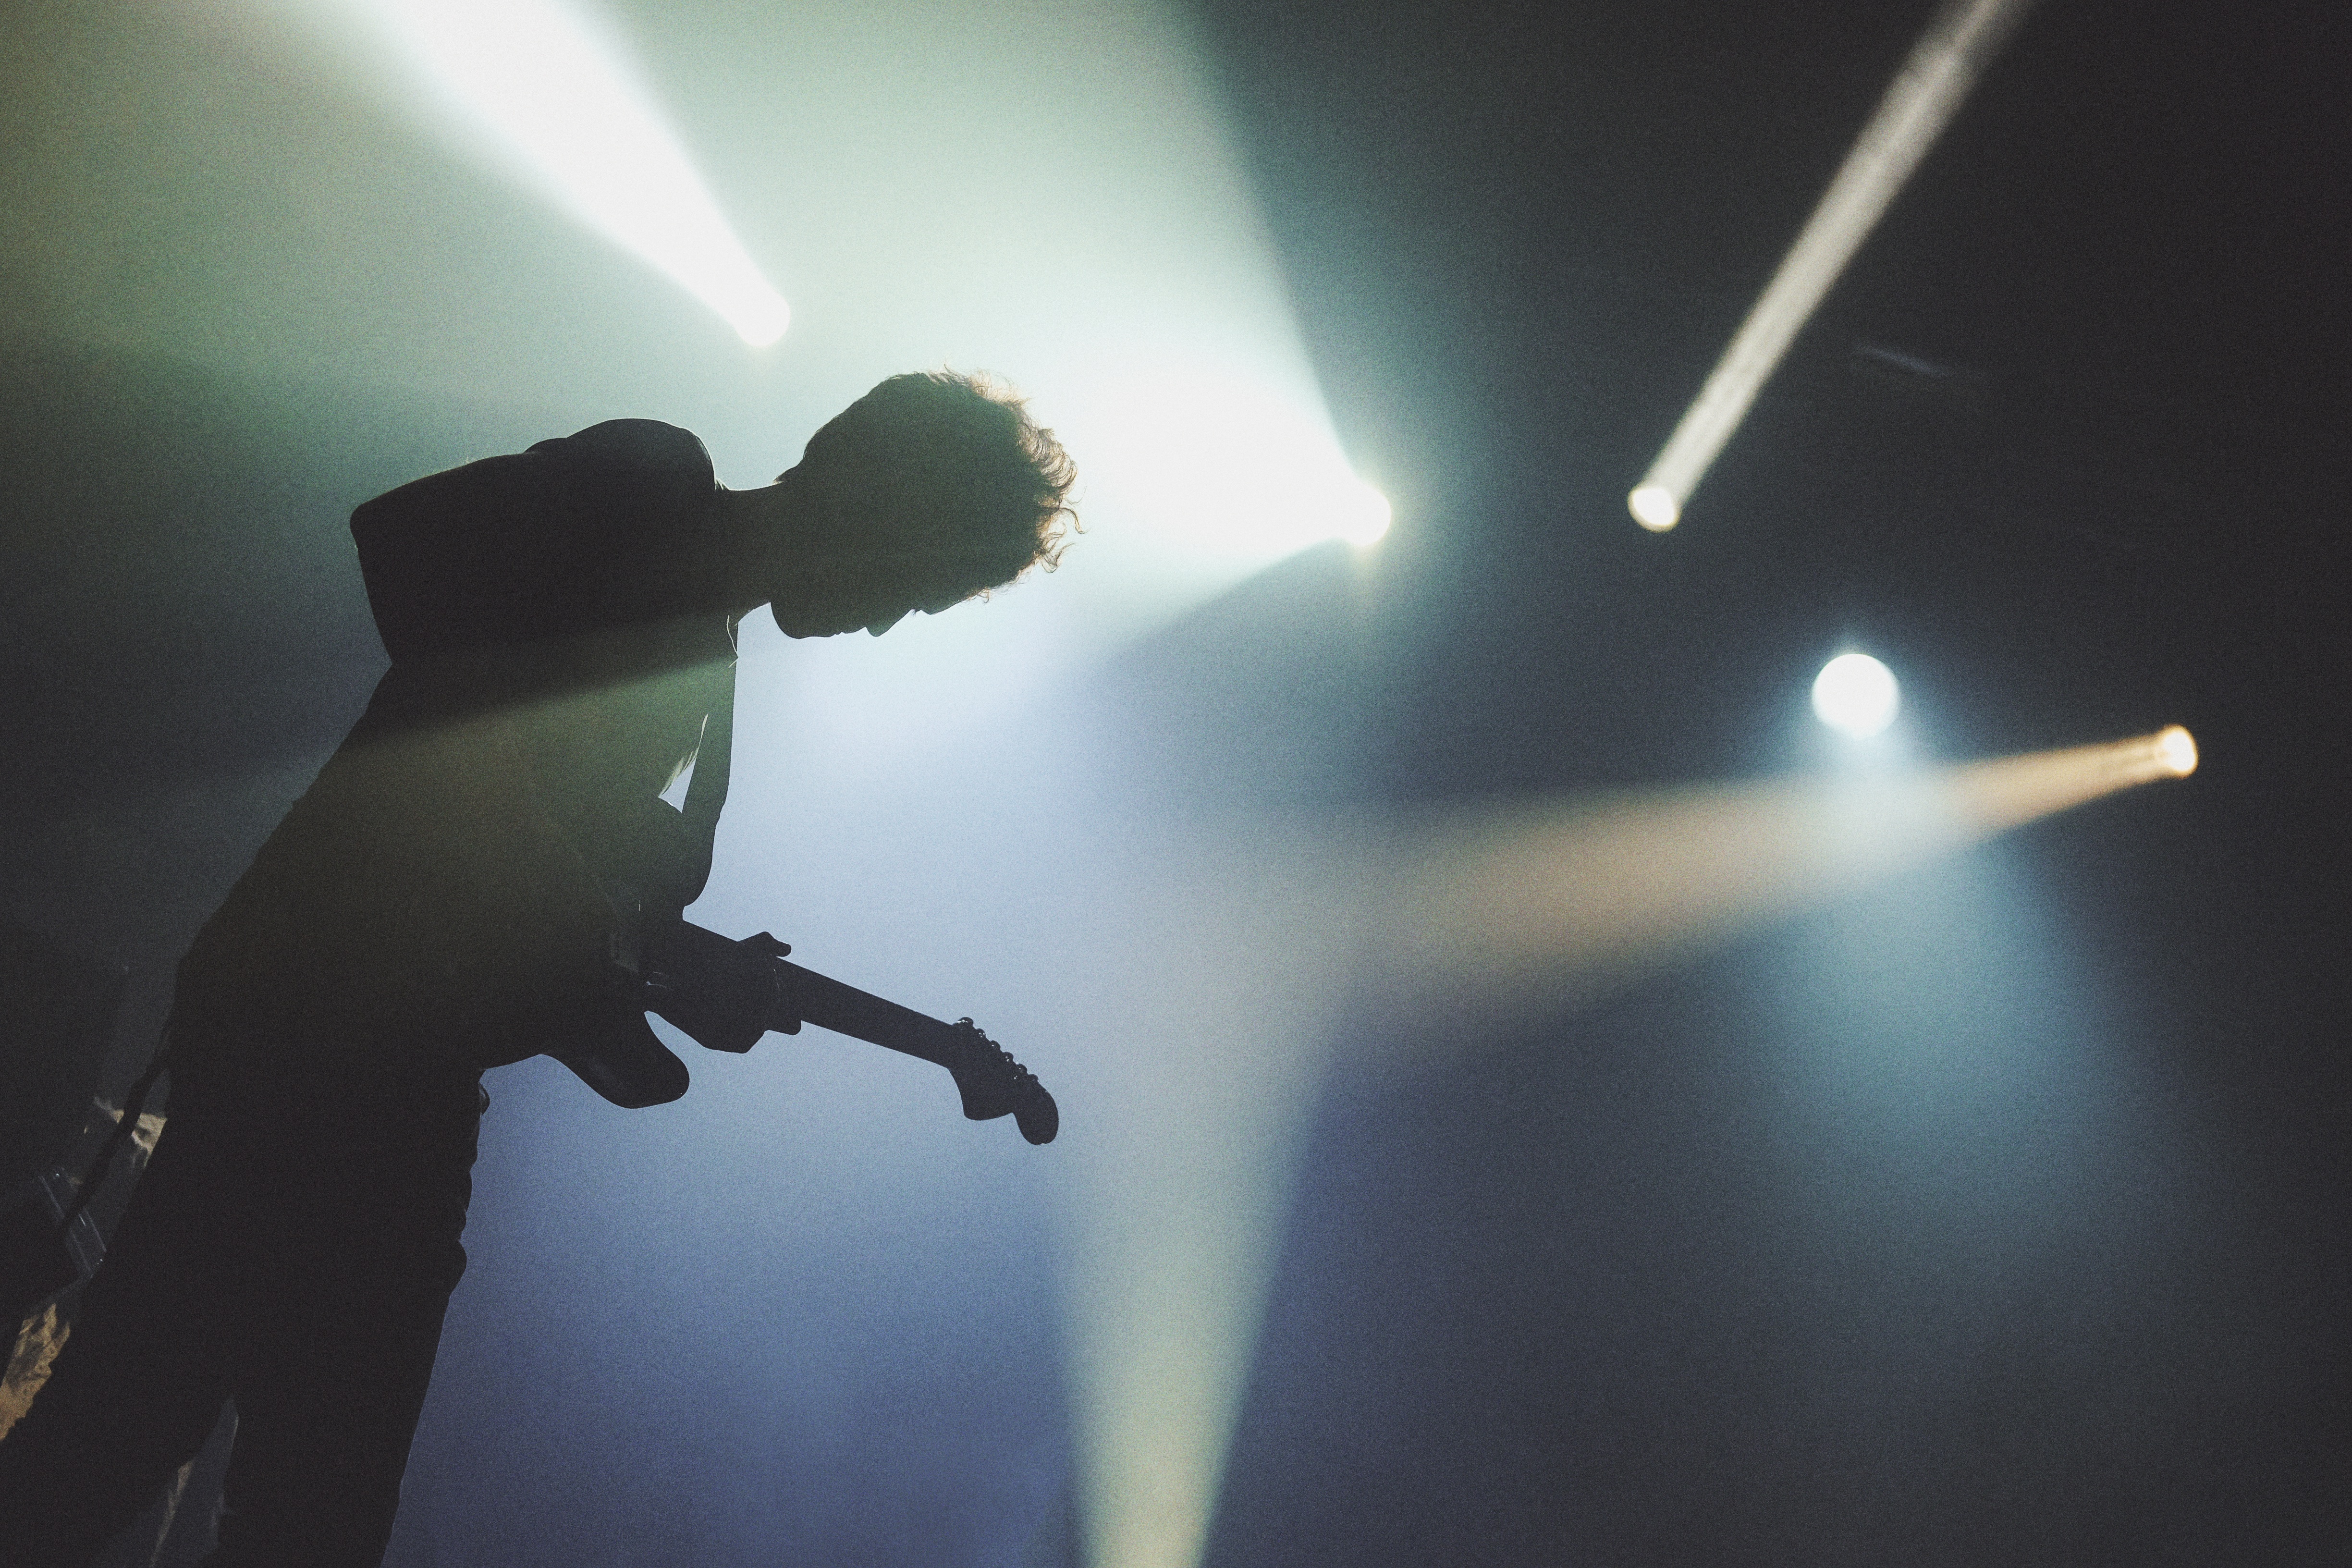
light, sunlight, concert, darkness, stage, performance, guitarist, atmosphere of earth